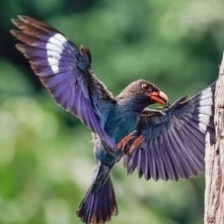
Species: ASIAN DOLLARD BIRD
Scientific name: EURYSTOMUS ORIENTALIS